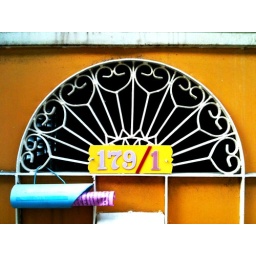
a little door of a house in Wang Lang, Bangkok